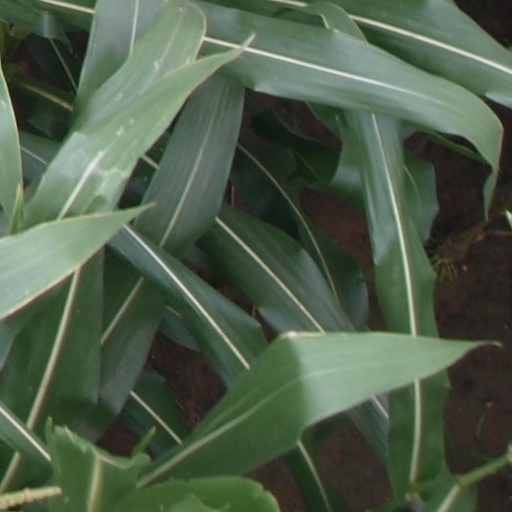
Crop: maize; corn